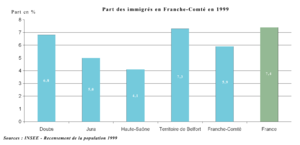
La Franche-Comté est une région culturelle et historique de l'Est de la France métropolitaine qui correspond approximativement à l'ancien comté de Bourgogne. Elle est appelée Fraintche-Comtè en franc-comtois et Franche-Comtât en arpitan, les deux langues comtoises traditionnelles.
La démographie de la Franche-Comté est l'ensemble des données et études concernant la population de la Franche-Comté à toutes les époques. Ces données sont notamment calculées par l'Institut national de la statistique et des études économiques.